Saddleback toad

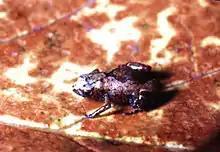
"B. hermogenesi", one of the species initially placed in the flea frog genus "Psyllophryne"

The first species, "Brachycephalus ephippium", was already described by Johann Baptist von Spix in 1824, but originally in the genus "Bufo". Two years later the genus "Brachycephalus" was coined by Leopold Fitzinger. In 1920, four additional "variants" were described by Alípio de Miranda-Ribeiro, but in 1955 a review did not recognise them, arguing that they were synonyms of "B. ephippium". Another species, "B. didactylus", was described in 1971 by Eugênio Izecksohn, but placed in its own genus "Psyllophryne". As a consequence, "B. ephippium" was the only widely recognised species in the genus; it was "the" pumpkin toadlet. In 1990, "B. nodoterga" (one of the variants that had been described in 1920) was instated as a valid species, bringing the number of generally recognised "Brachycephalus" species to two.